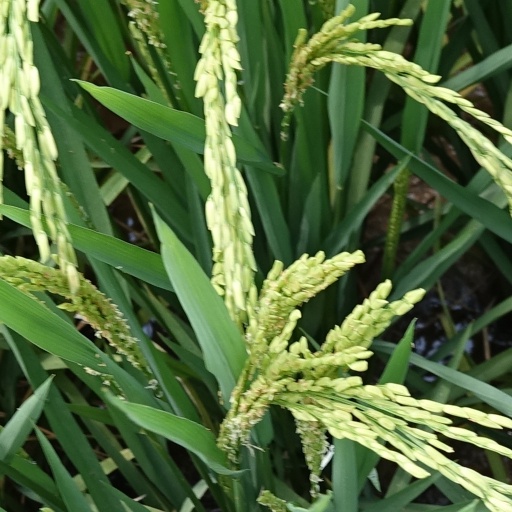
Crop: rice